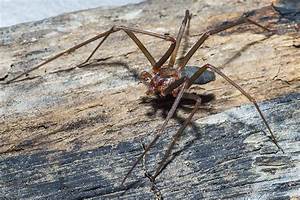
Label: spider